Block book

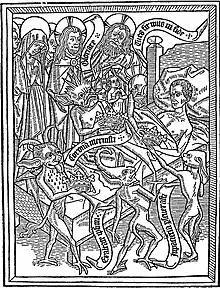
"Ars Moriendi", Netherlands, c. 1460

Block books are almost always undated and without statement of printer or place of printing. Determining their dates of printing and relative order among editions has been an extremely difficult task. In part because of their sometimes crude appearance, it was generally believed that block books dated to the first half of the 15th century and were precursors to printing by movable metal type, invented by Gutenberg in the early 1450s. The style of the woodcuts was used to support such early dates, although it is now understood that they may simply have copied an older style. Early written reports relating to "printing" also suggested, to some, early dates, but are ambiguous.